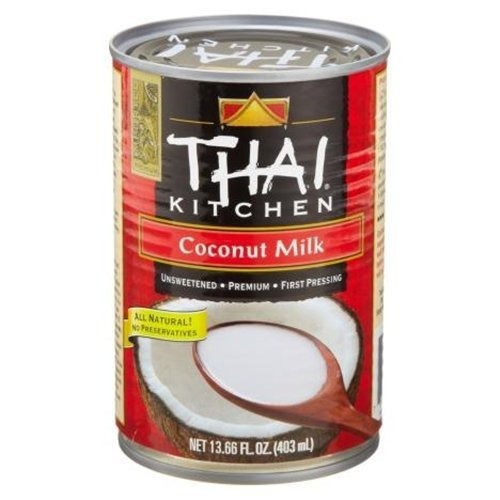
Item Name: Thai Coconut Milk 13.66 FZ (Pack of 6)
Value: 81.96
Unit: Fl Oz

Price: 4.255